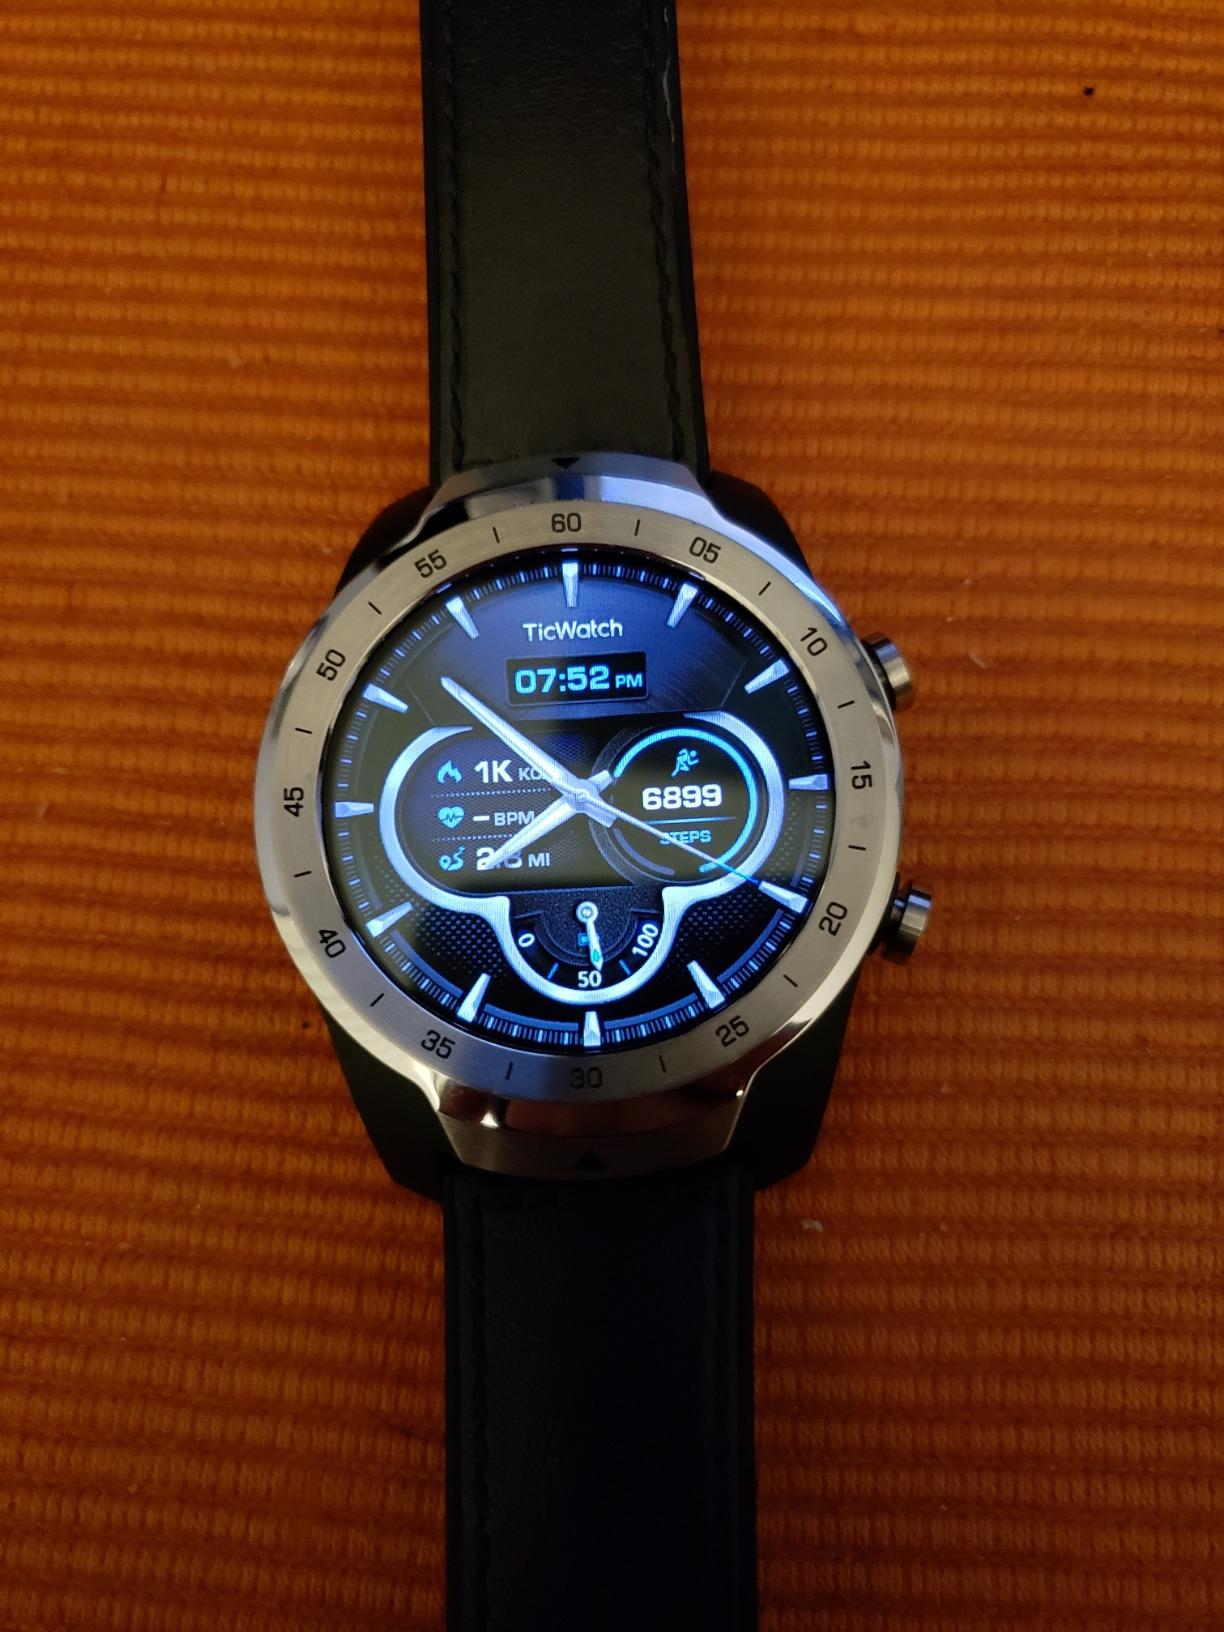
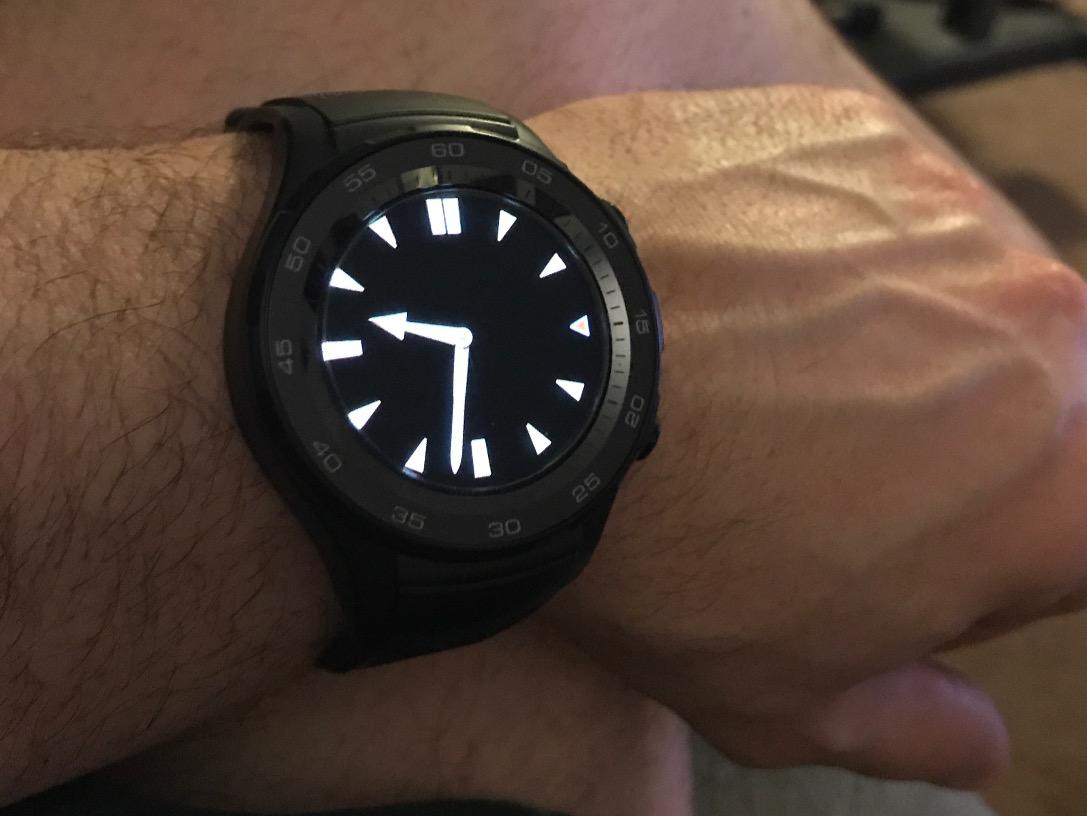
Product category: smartwatch
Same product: no